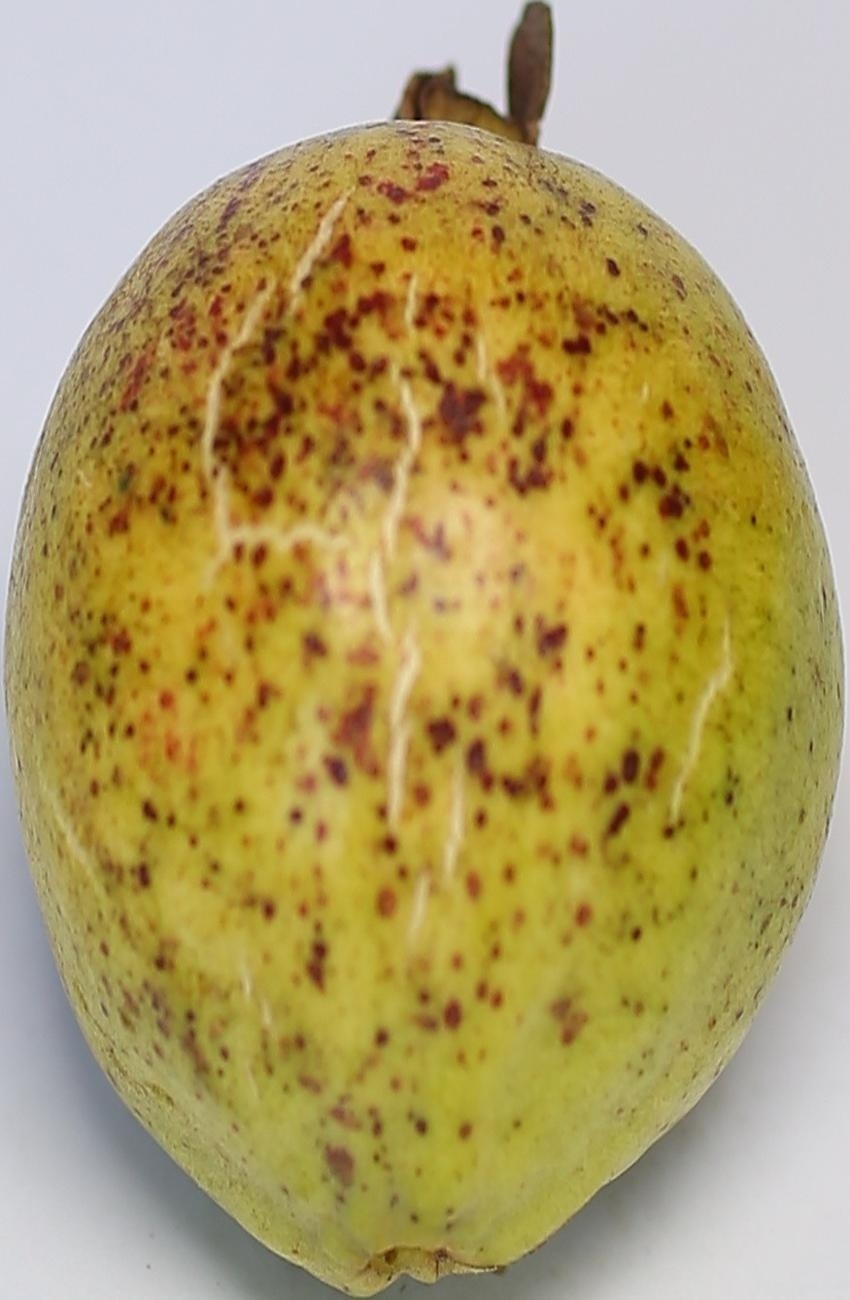
Maturity: mature-green
Variety: thadhrami